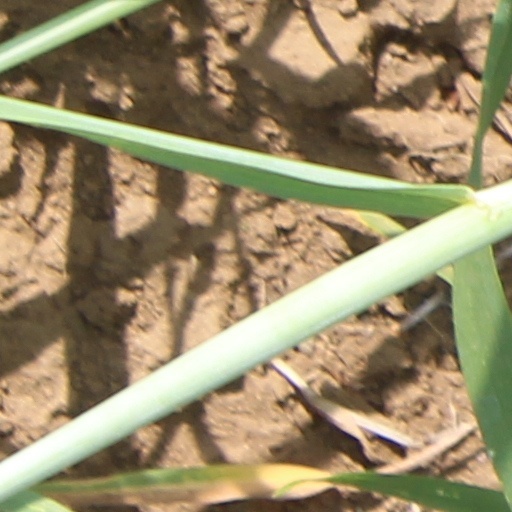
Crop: wheat